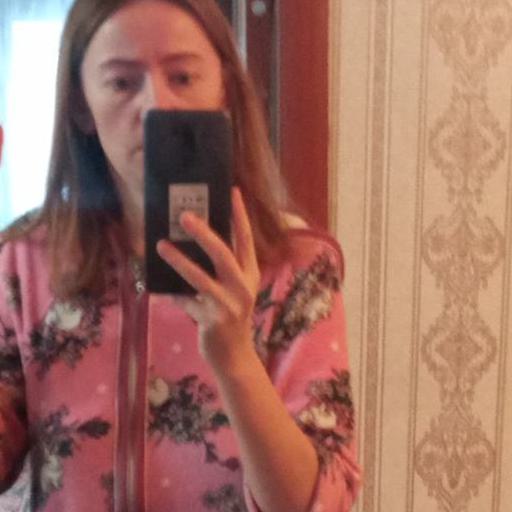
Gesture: no_gesture